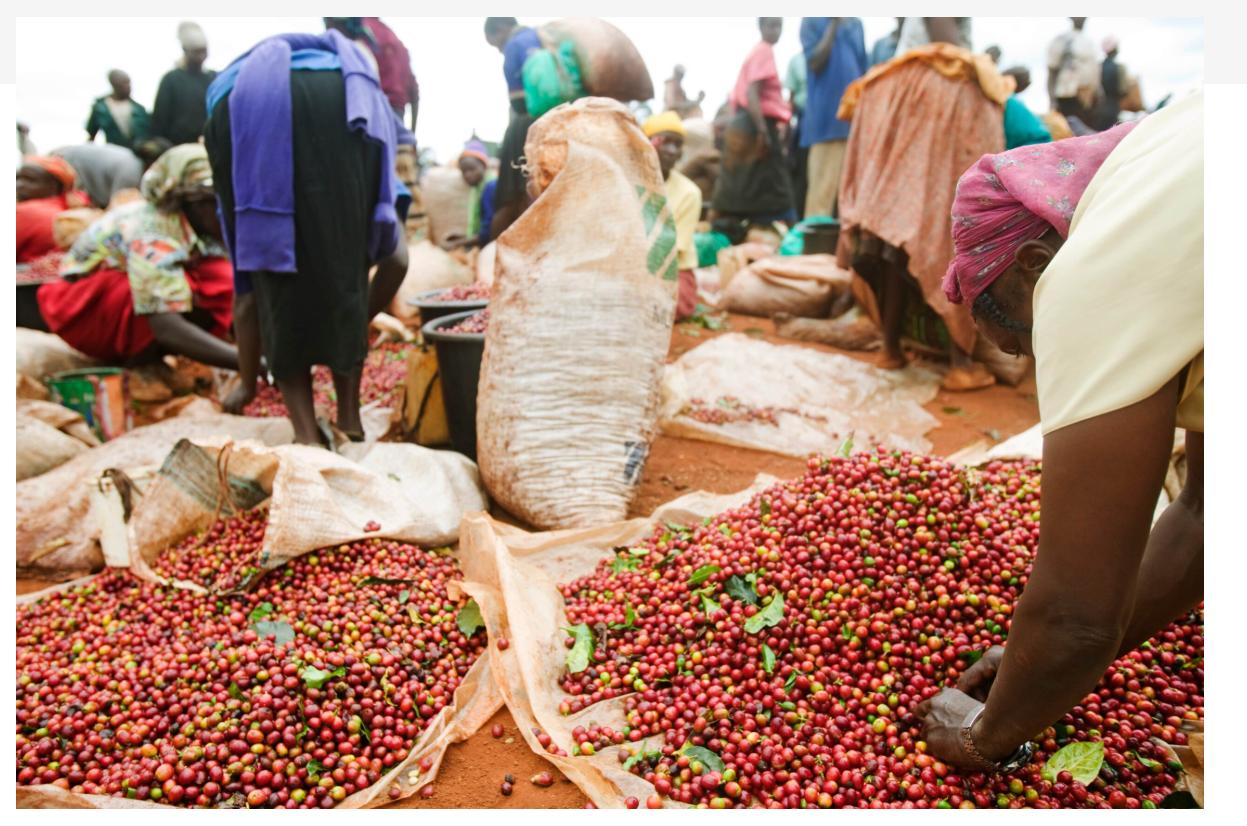
Wakulima kadhaa wakiwa kwenye eneo la shamba wakiendelea na zoezi la uchambuaji wa maharage ya kahawa, yaliyovuna tayari kwa ajili ya kuyaweka kuiweka kwenye magunia na kuyapeleka sokoni kwa ajili ya mauzo zao hili hutumika kama zao la biashara kwani uwasaidie wakulima hawa kupata kipato.